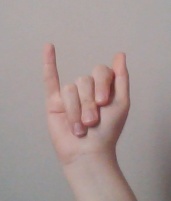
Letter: meem